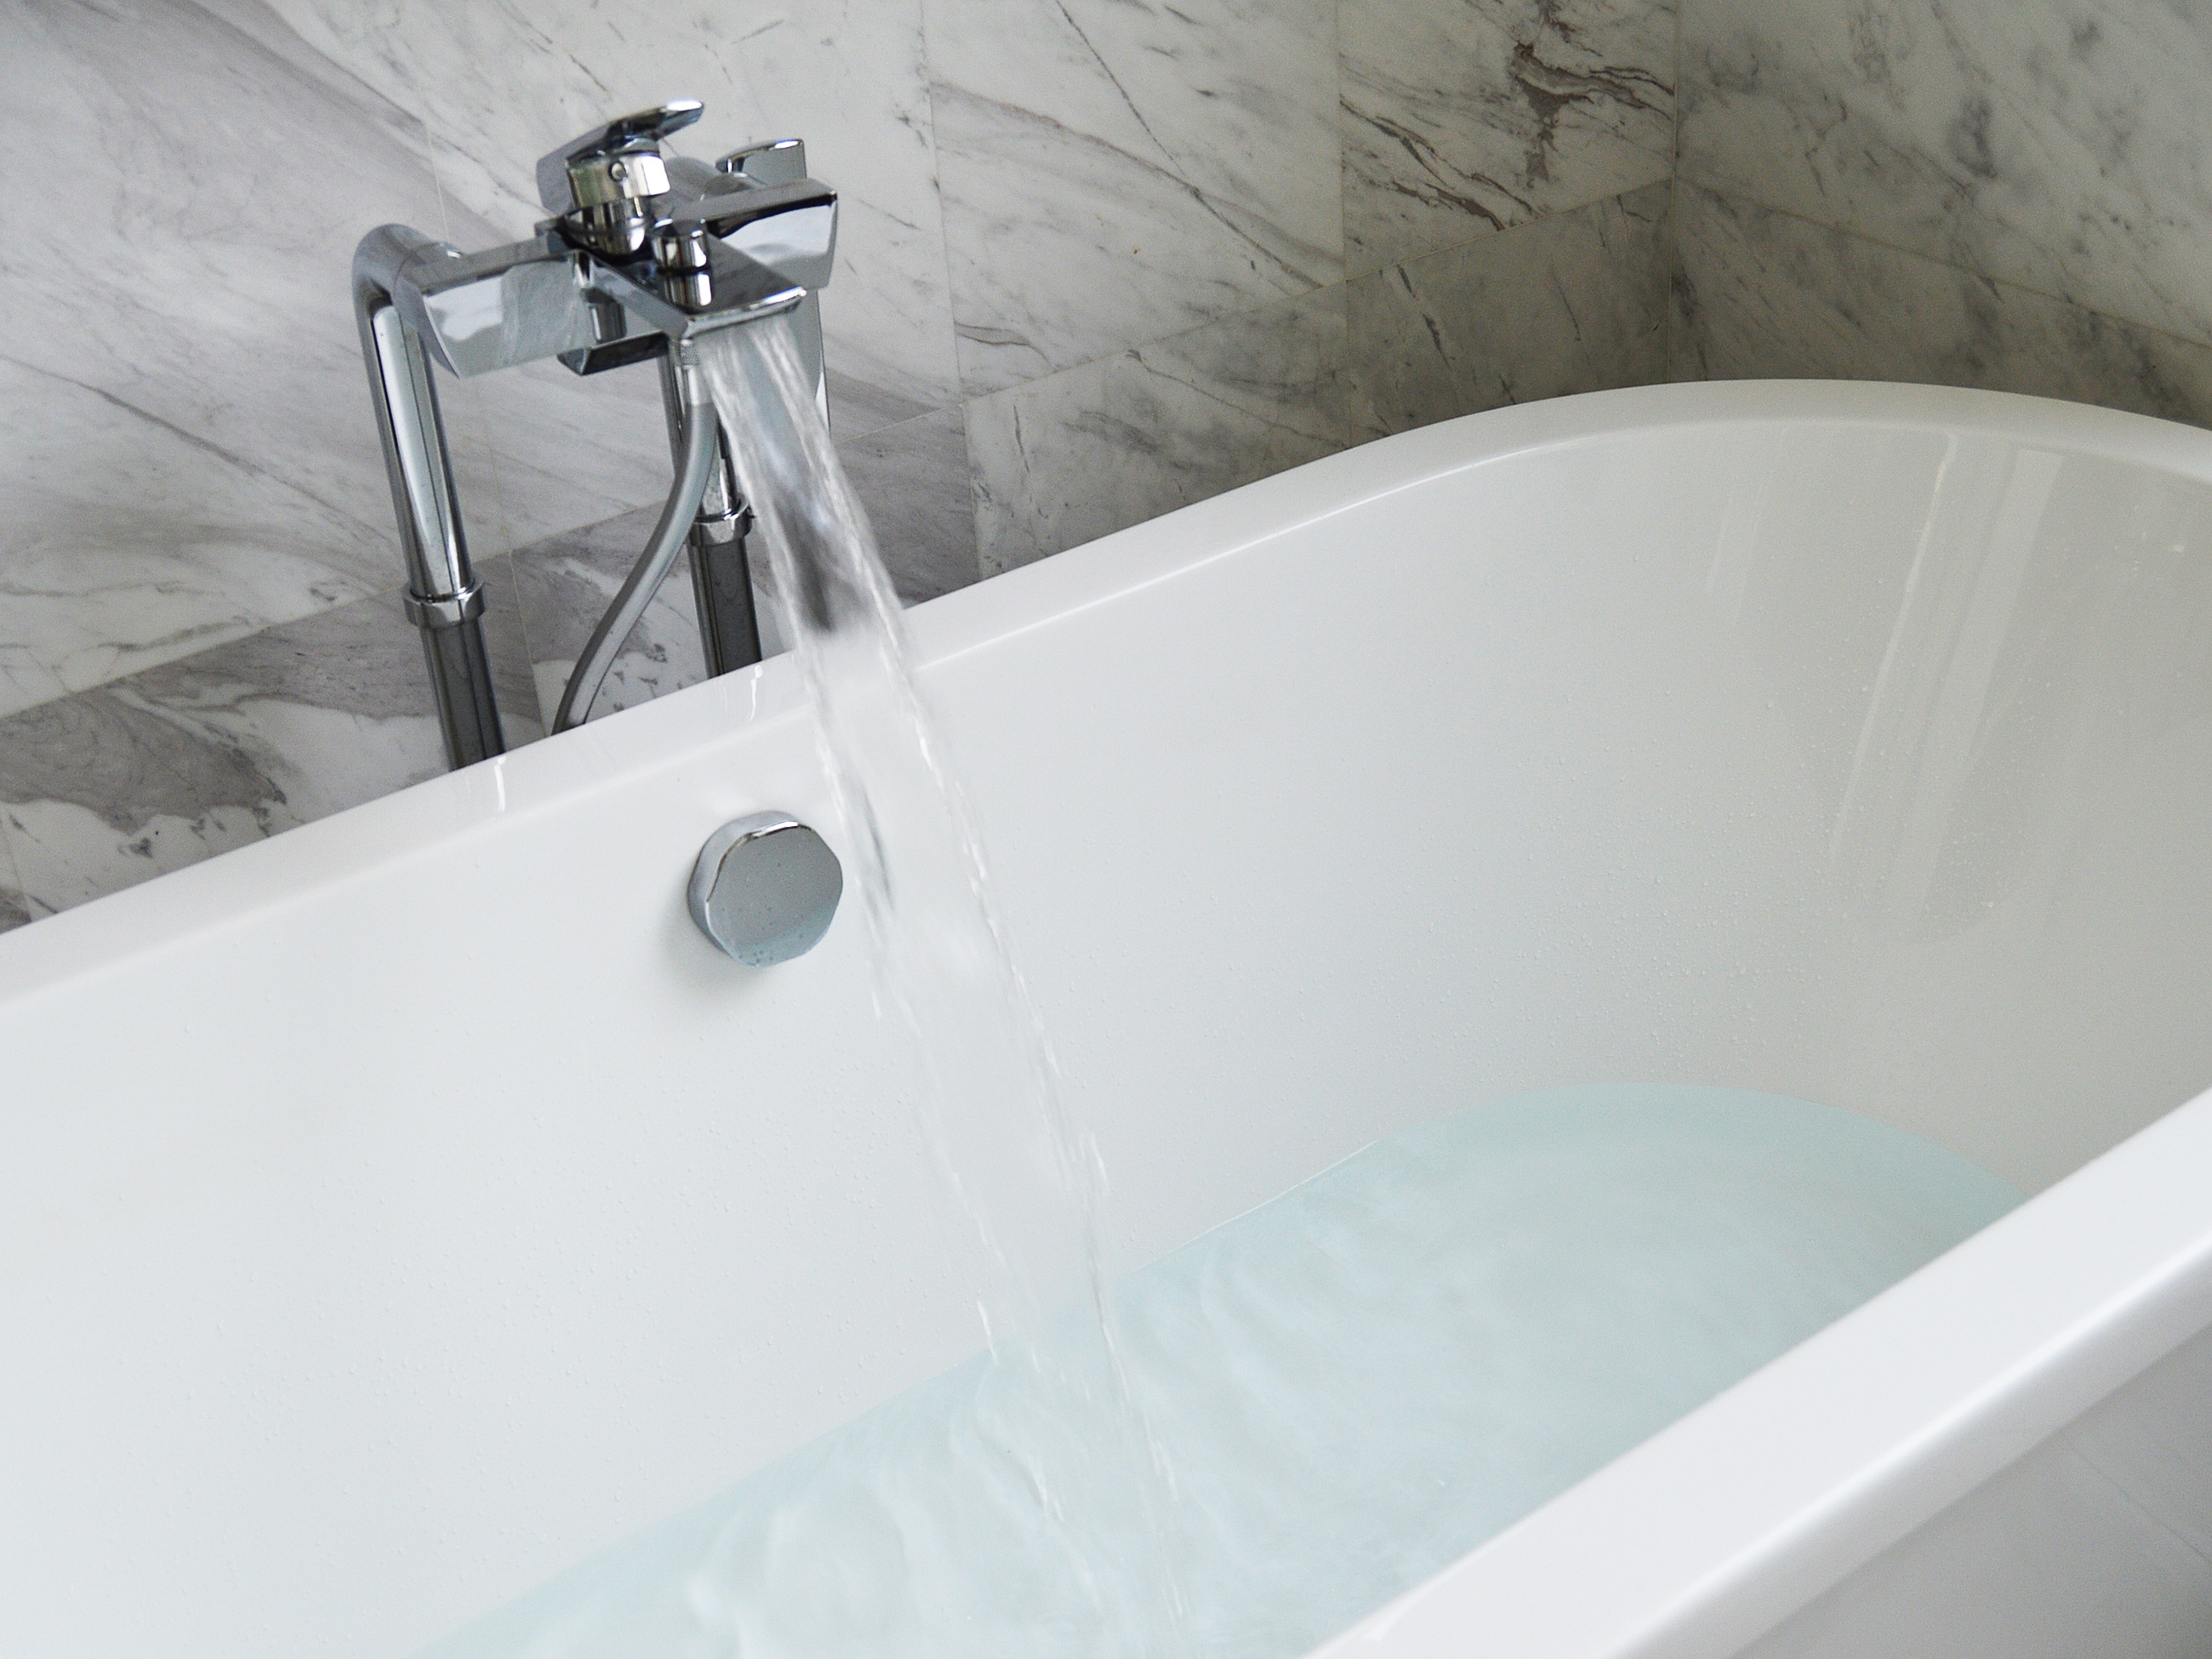
water, white, floor, swimming pool, indoor, clean, sink, room, modern, bathtub, bathroom, tap, luxury, design, faucet, new, bath, contemporary, shiny, jacuzzi, bidet, plumbing fixture